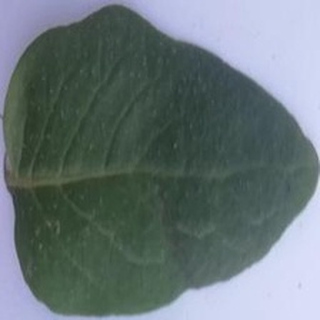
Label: healthy_potato